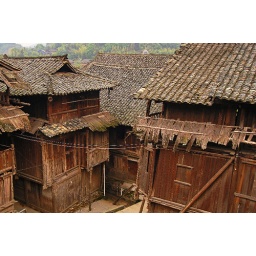
A view from the first floor of an old Dong village house in Chengyang in Guangxi Province.